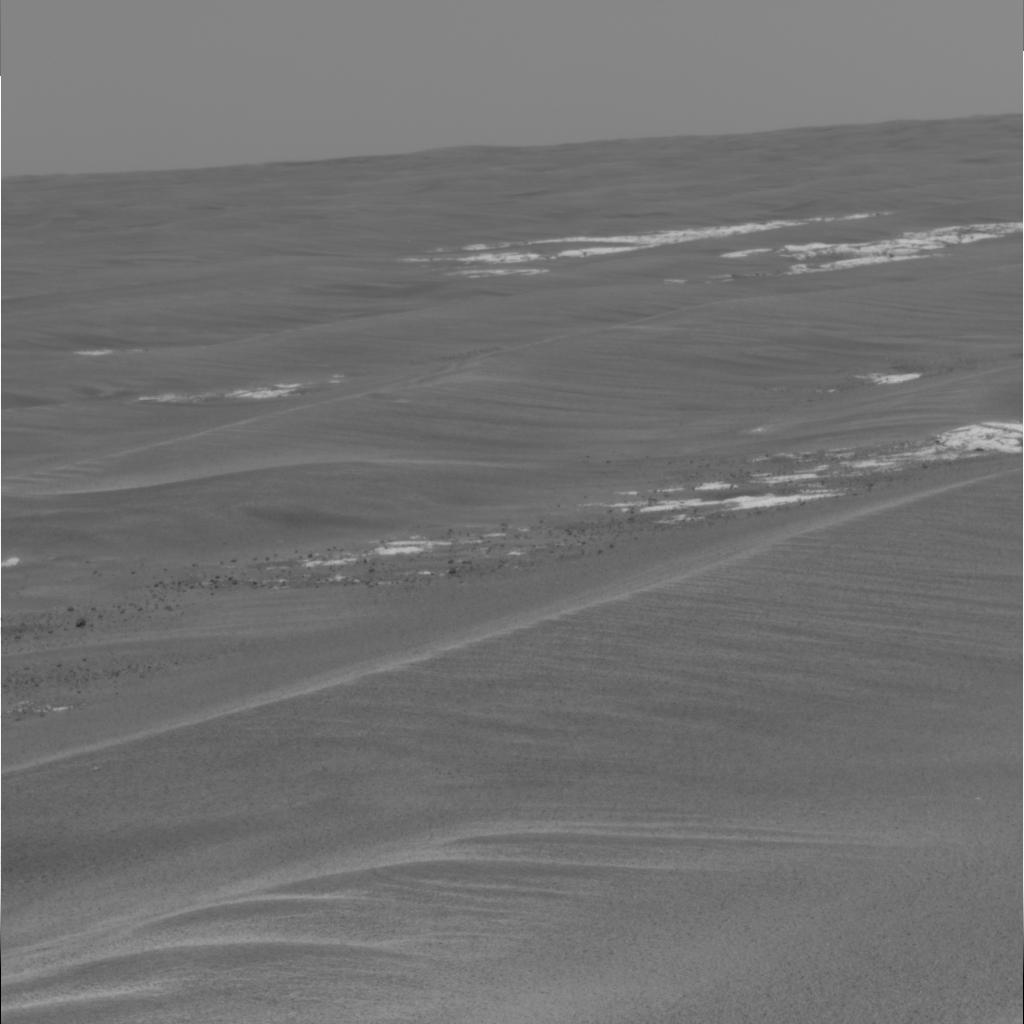
Surface features visible: Rock Outcrops, Rocks (Misc), Dunes/Ripples, Soil, Distant Vista, Sky